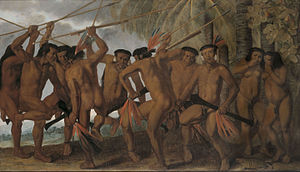
Brasiliens historie / De første brasilianere
Tapuia-indianere i 1600-tallet
Brasiliens historie begynder med ankomsten af den første oprindelige befolkning for over 8.000 år siden til Brasiliens nuværende territorium. I år 1500, da den portugisiske opdagelsesrejsende Pedro Álvares Cabral nåede til den brasilianske kyst, var hele landet beboet af halvnomadiske stammer, der klarede sig som kombinerede fiskere, jæger/samlere og agerdyrkere.